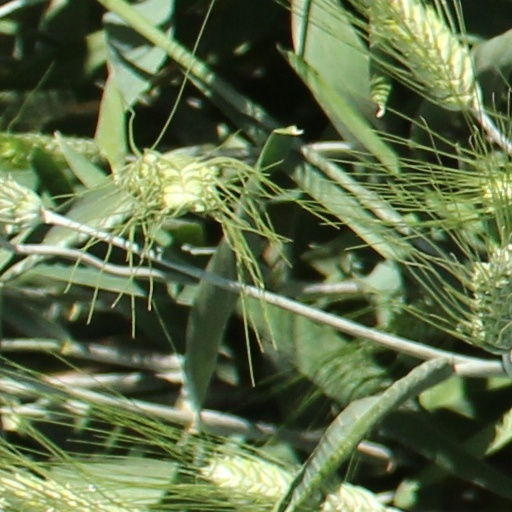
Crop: wheat